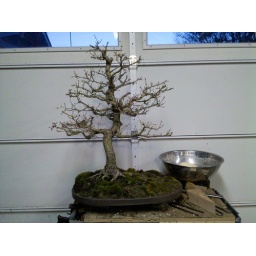
Time for a repotting. This tree still sits to high in the pot. I want to flatting out the base more.